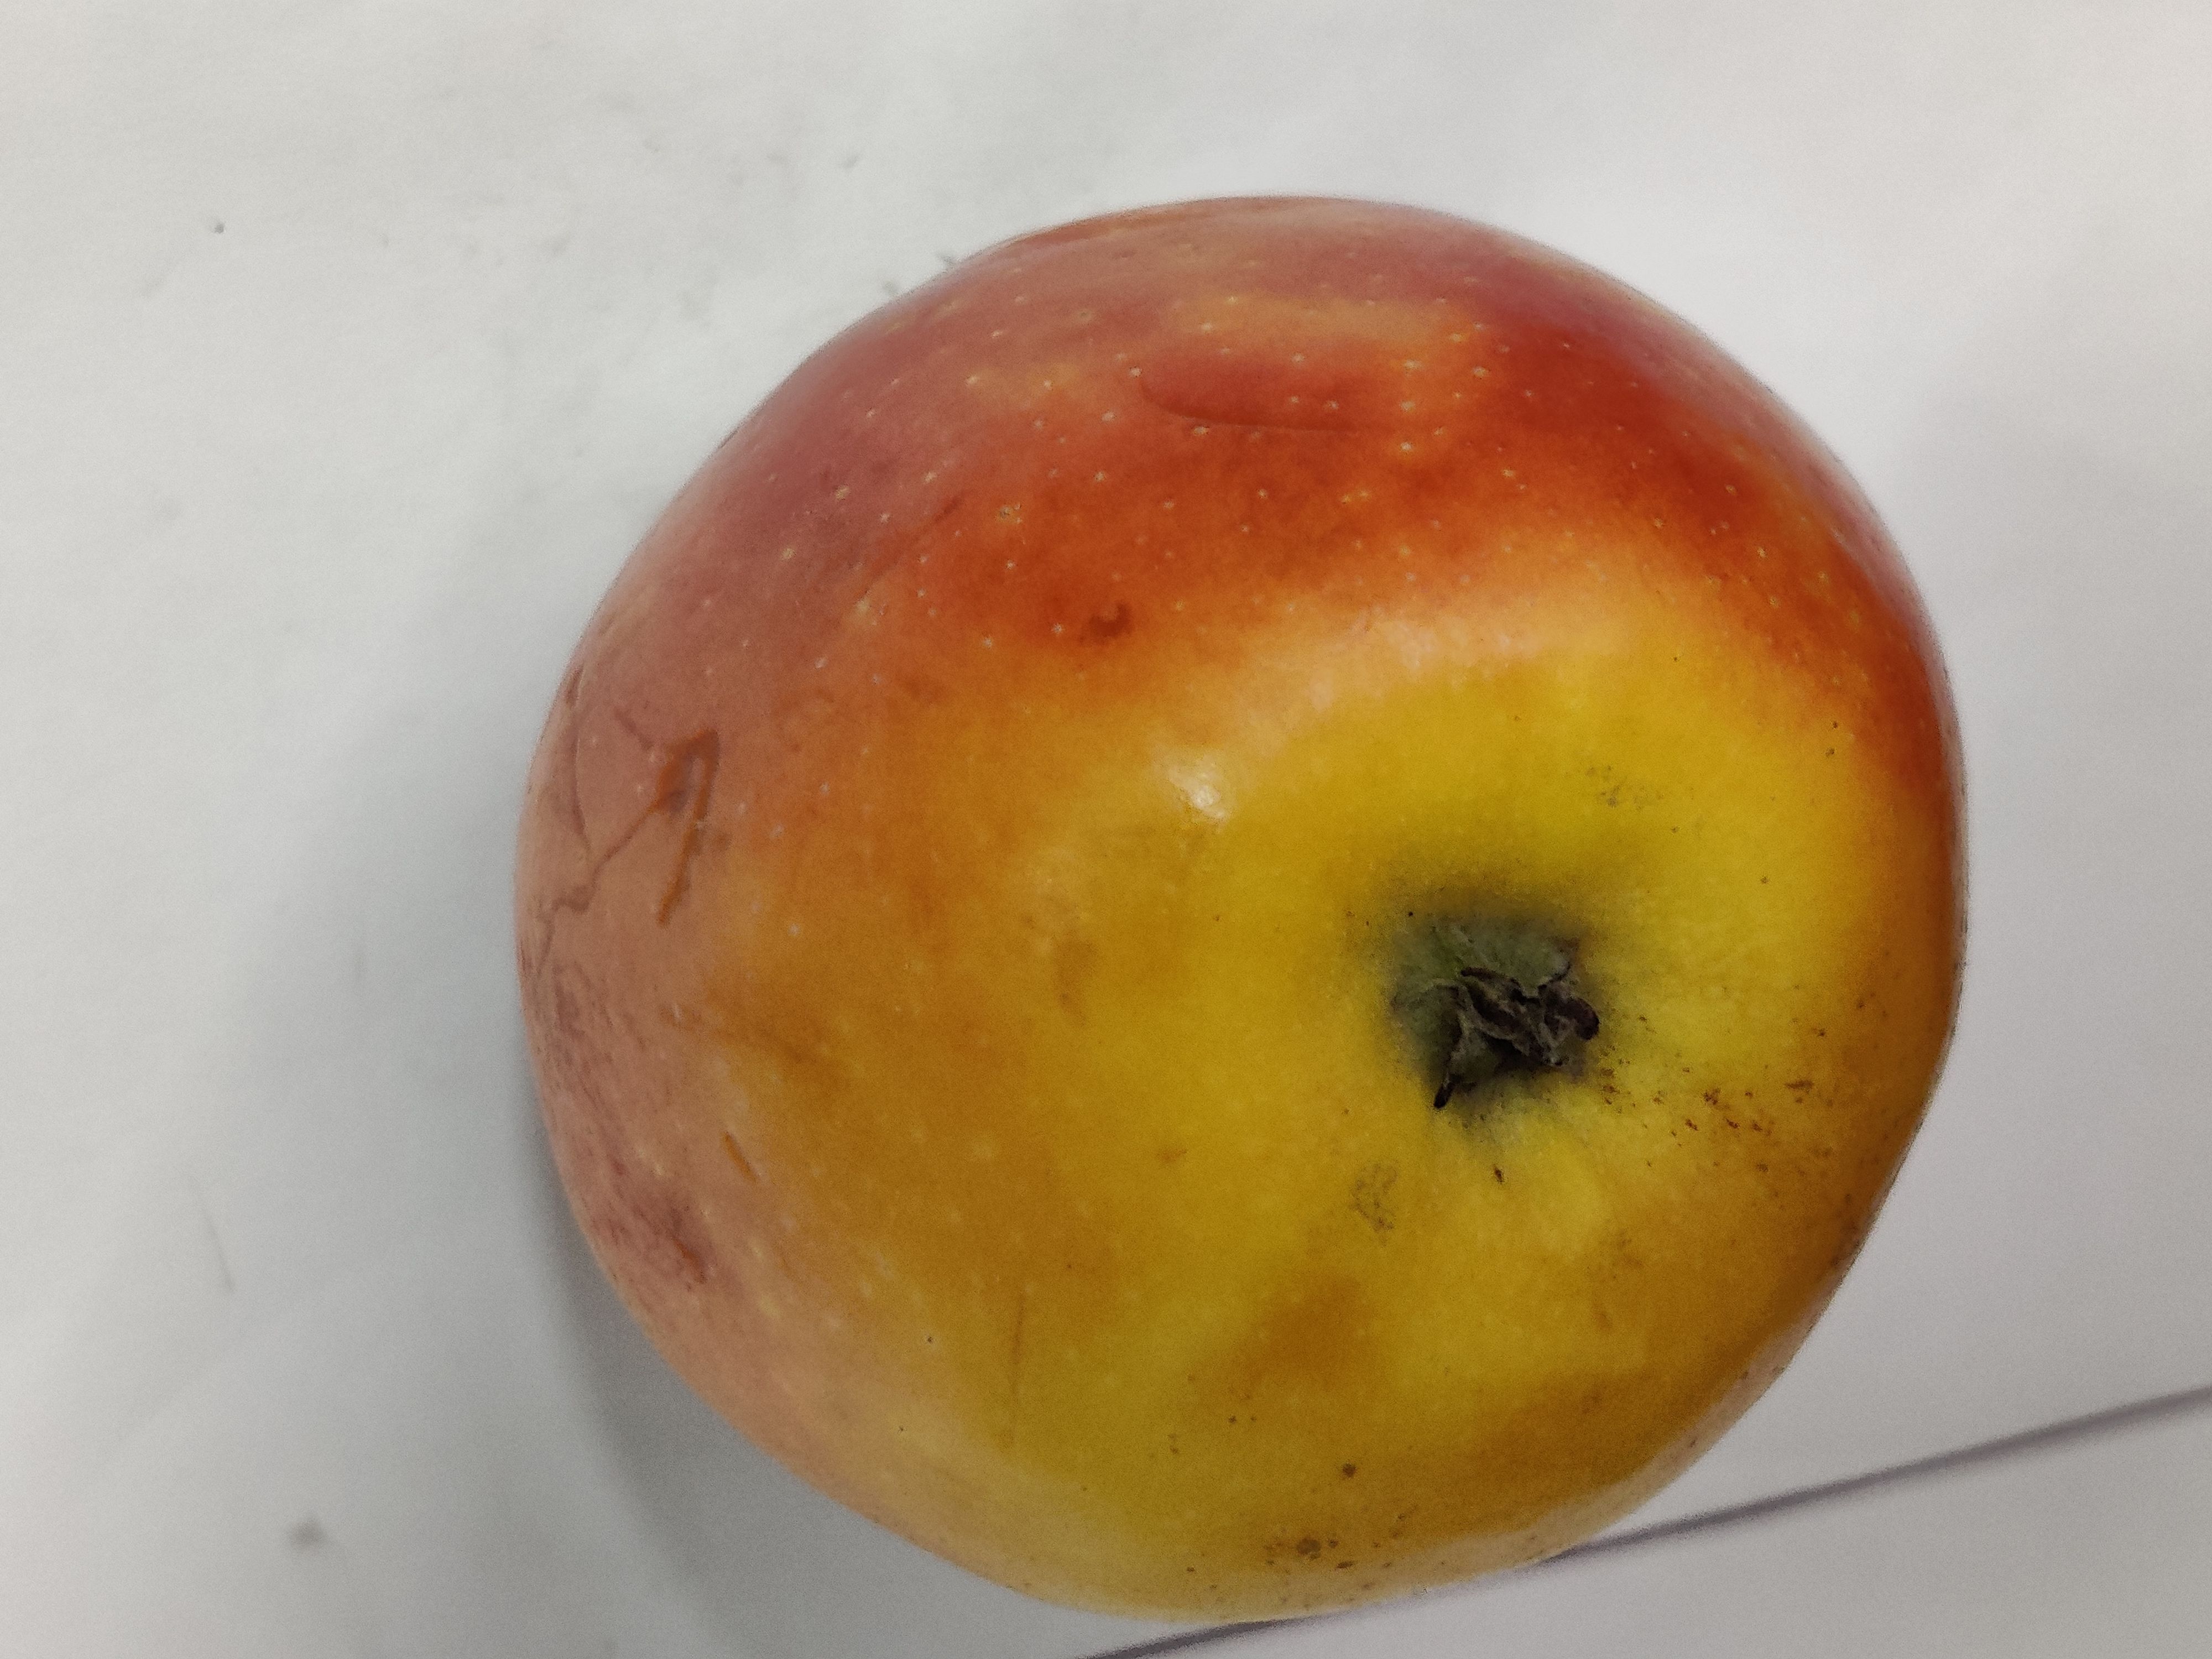
Fruit: apple
Grade: 1st-grade